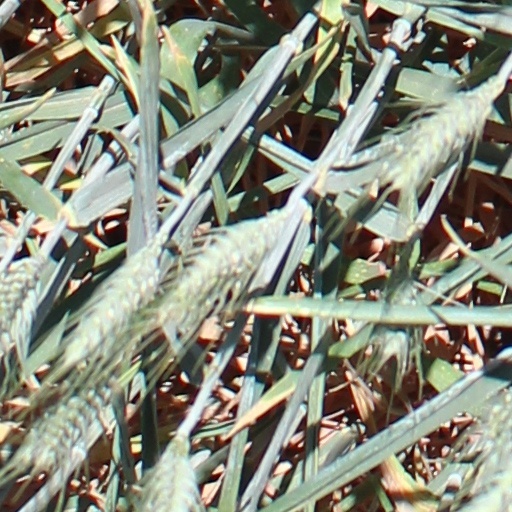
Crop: wheat